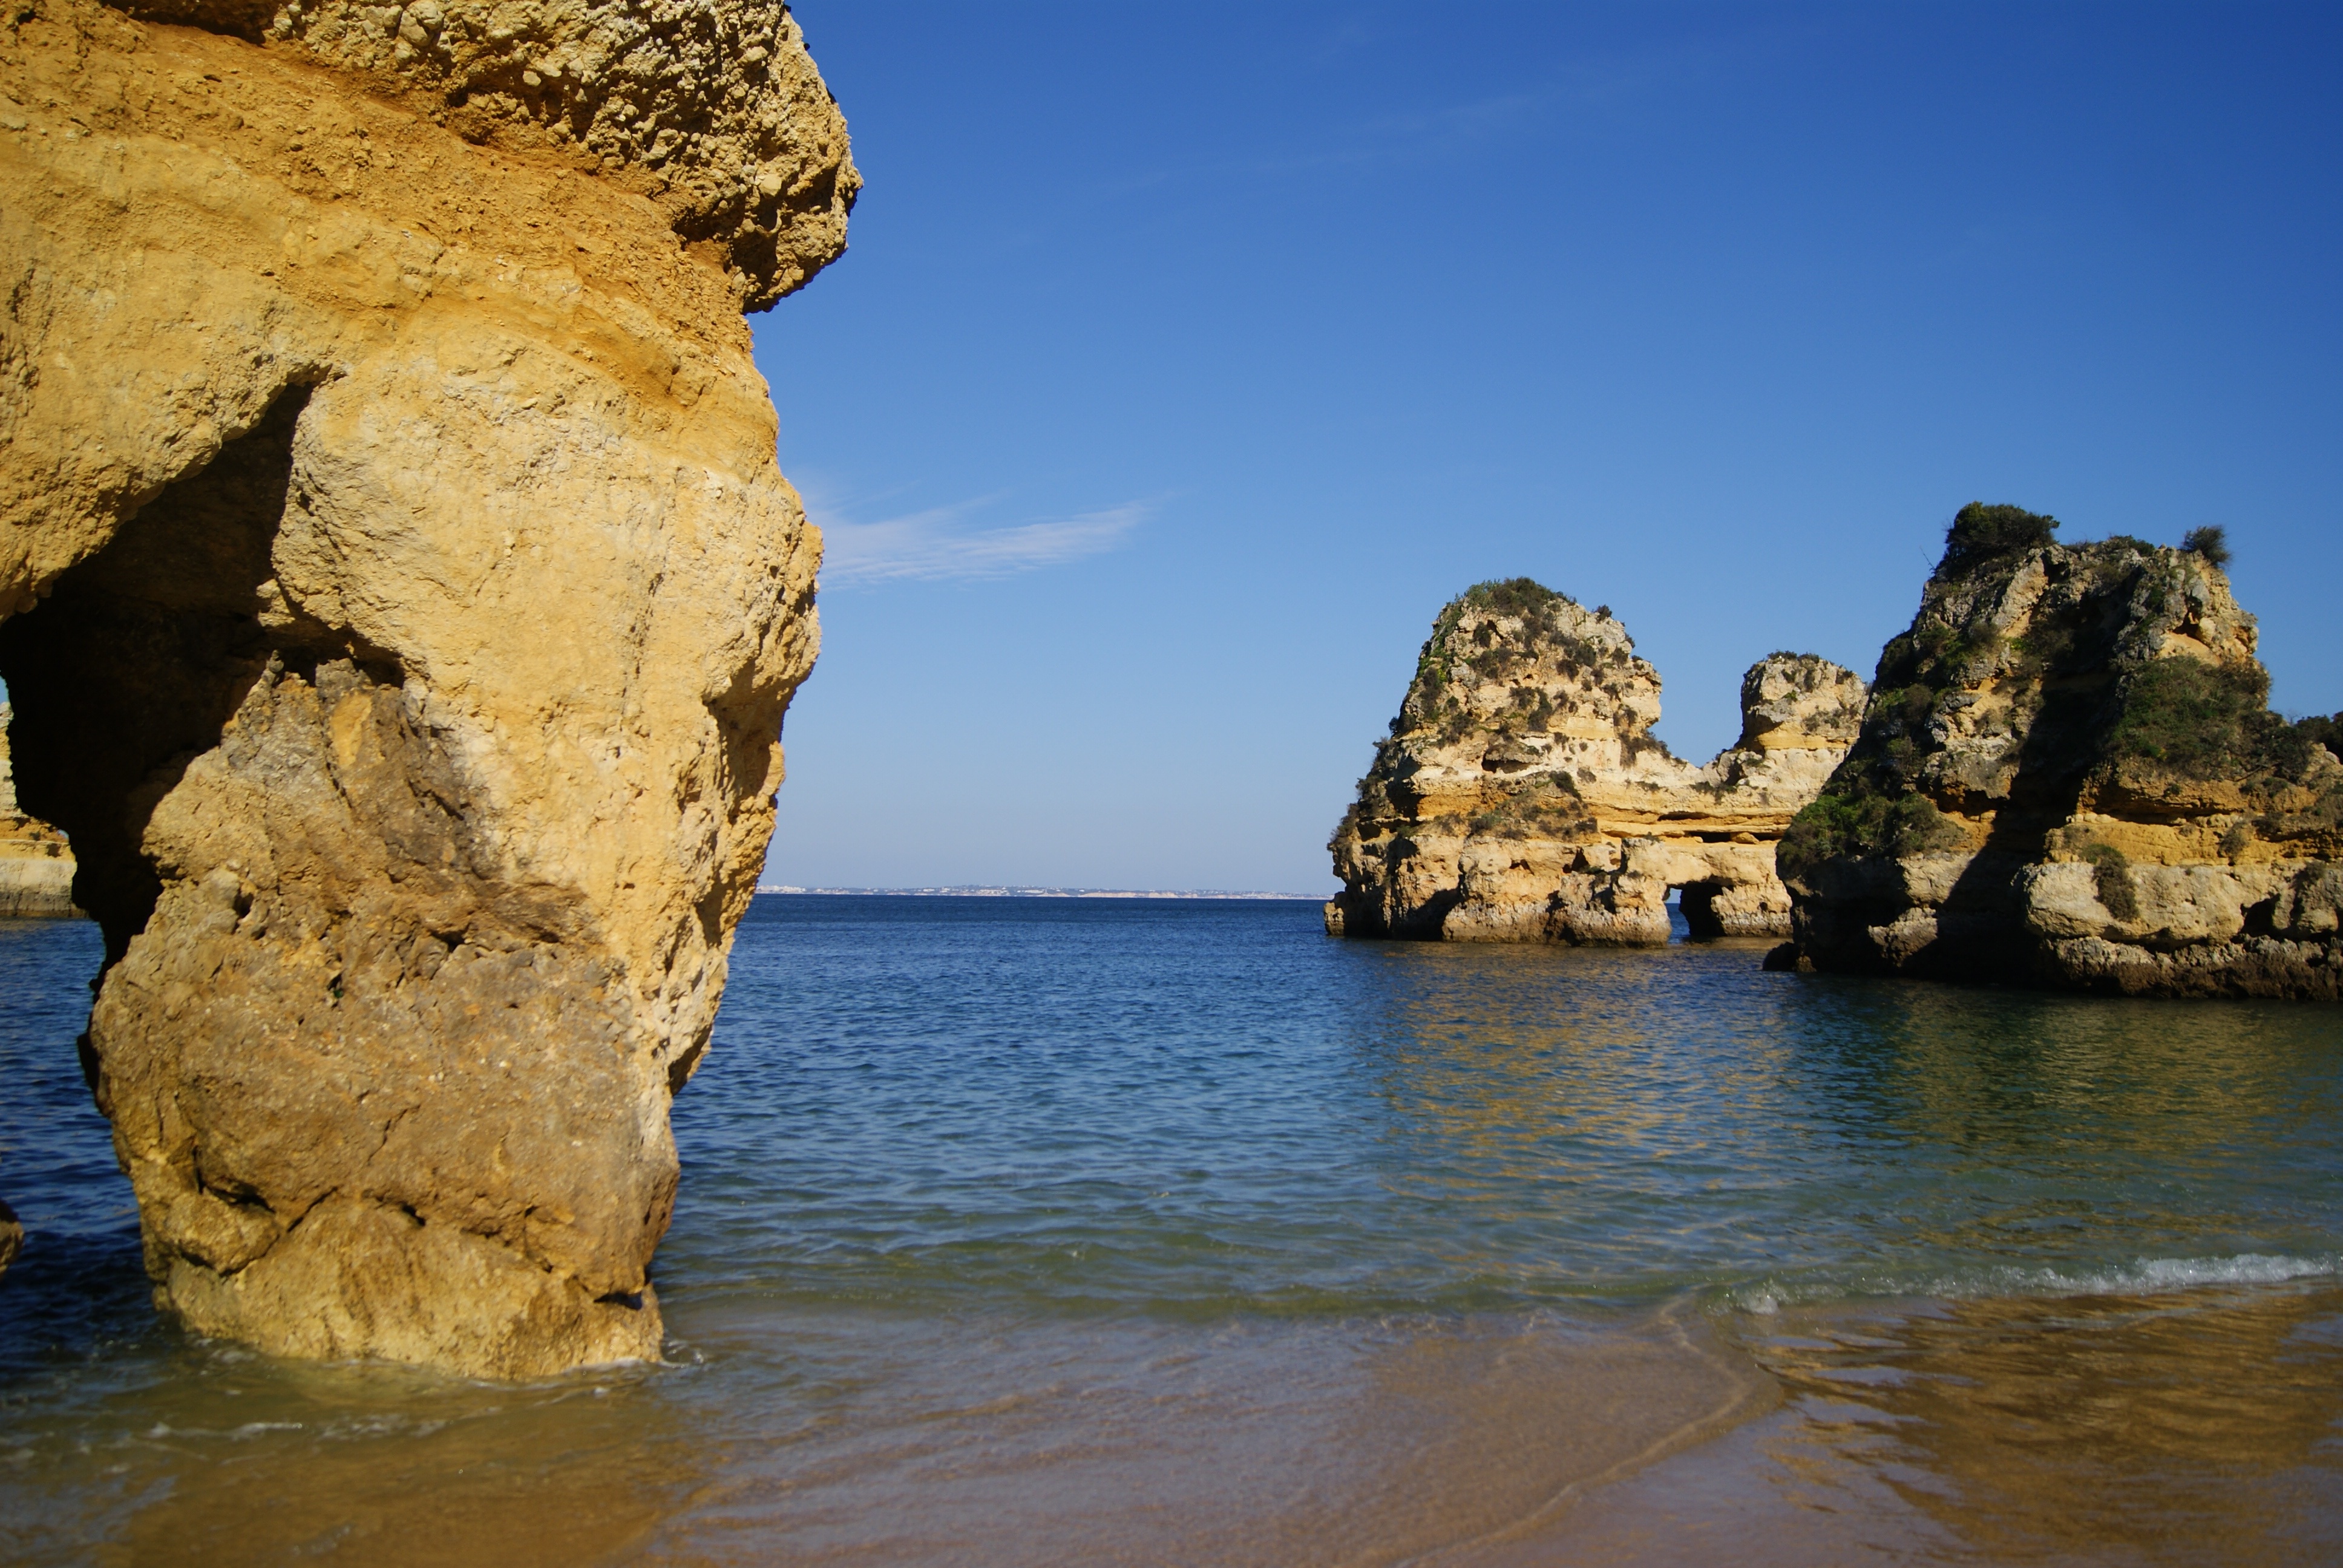
beach, landscape, sea, coast, rock, ocean, vacation, formation, cliff, arch, bay, stack, tourism, terrain, material, geology, portugal, cape, landform, algarve west coast, natural arch, ancient history, geographical feature